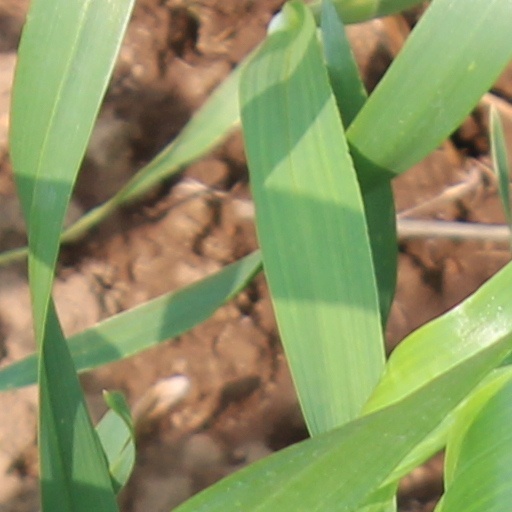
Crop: wheat